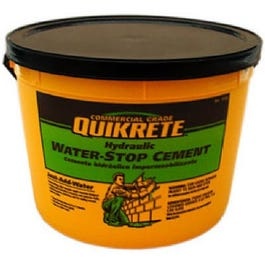
10-Lb. Hydraulic Water Stop Cement
Designed to plug leaks instantly in concrete and masonry. Sets in 3 to 5 minutes and can be used above and below grade. Ideal for blocking running water or leaks in cracked masonry or concrete surfaces. Can be used on swimming pools, foundations and for sealing around concrete pipe.
Brand: Quikrete
Category: Hardware > Building Consumables > Masonry Consumables > Cement, Mortar & Concrete Mixes